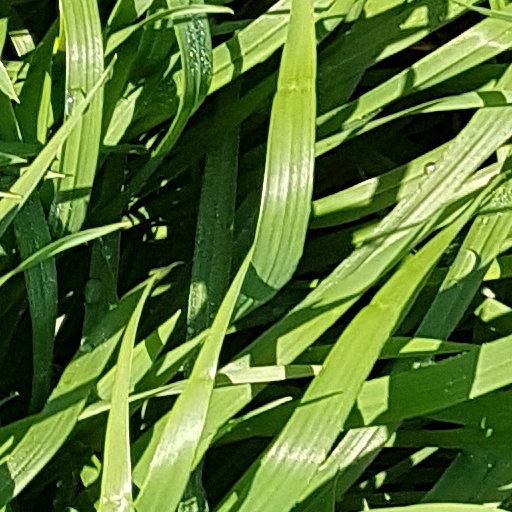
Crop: wheat